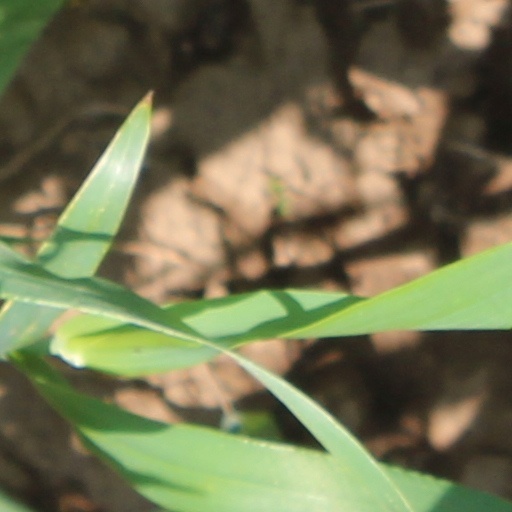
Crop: wheat